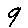
Label: 9